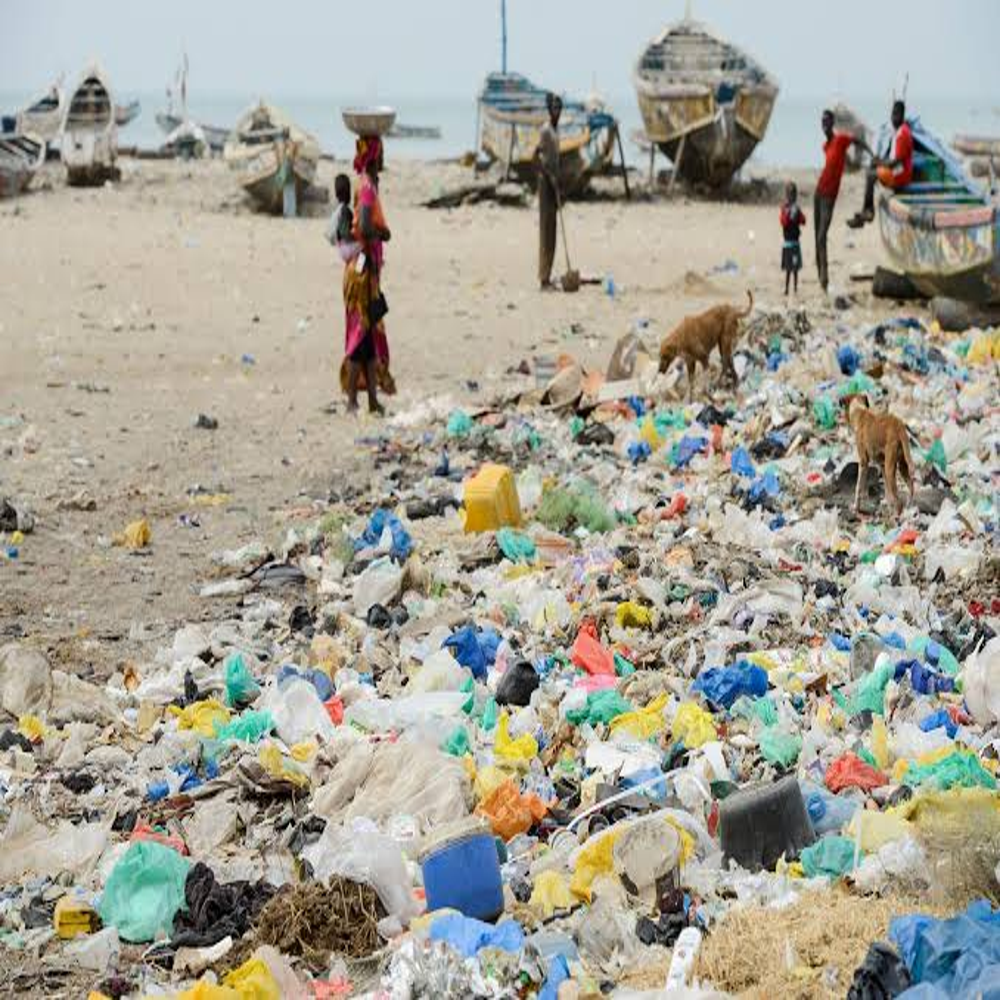
Body of water present: no
Land polluted: yes
Water polluted: no
Pollution percentage: 35%